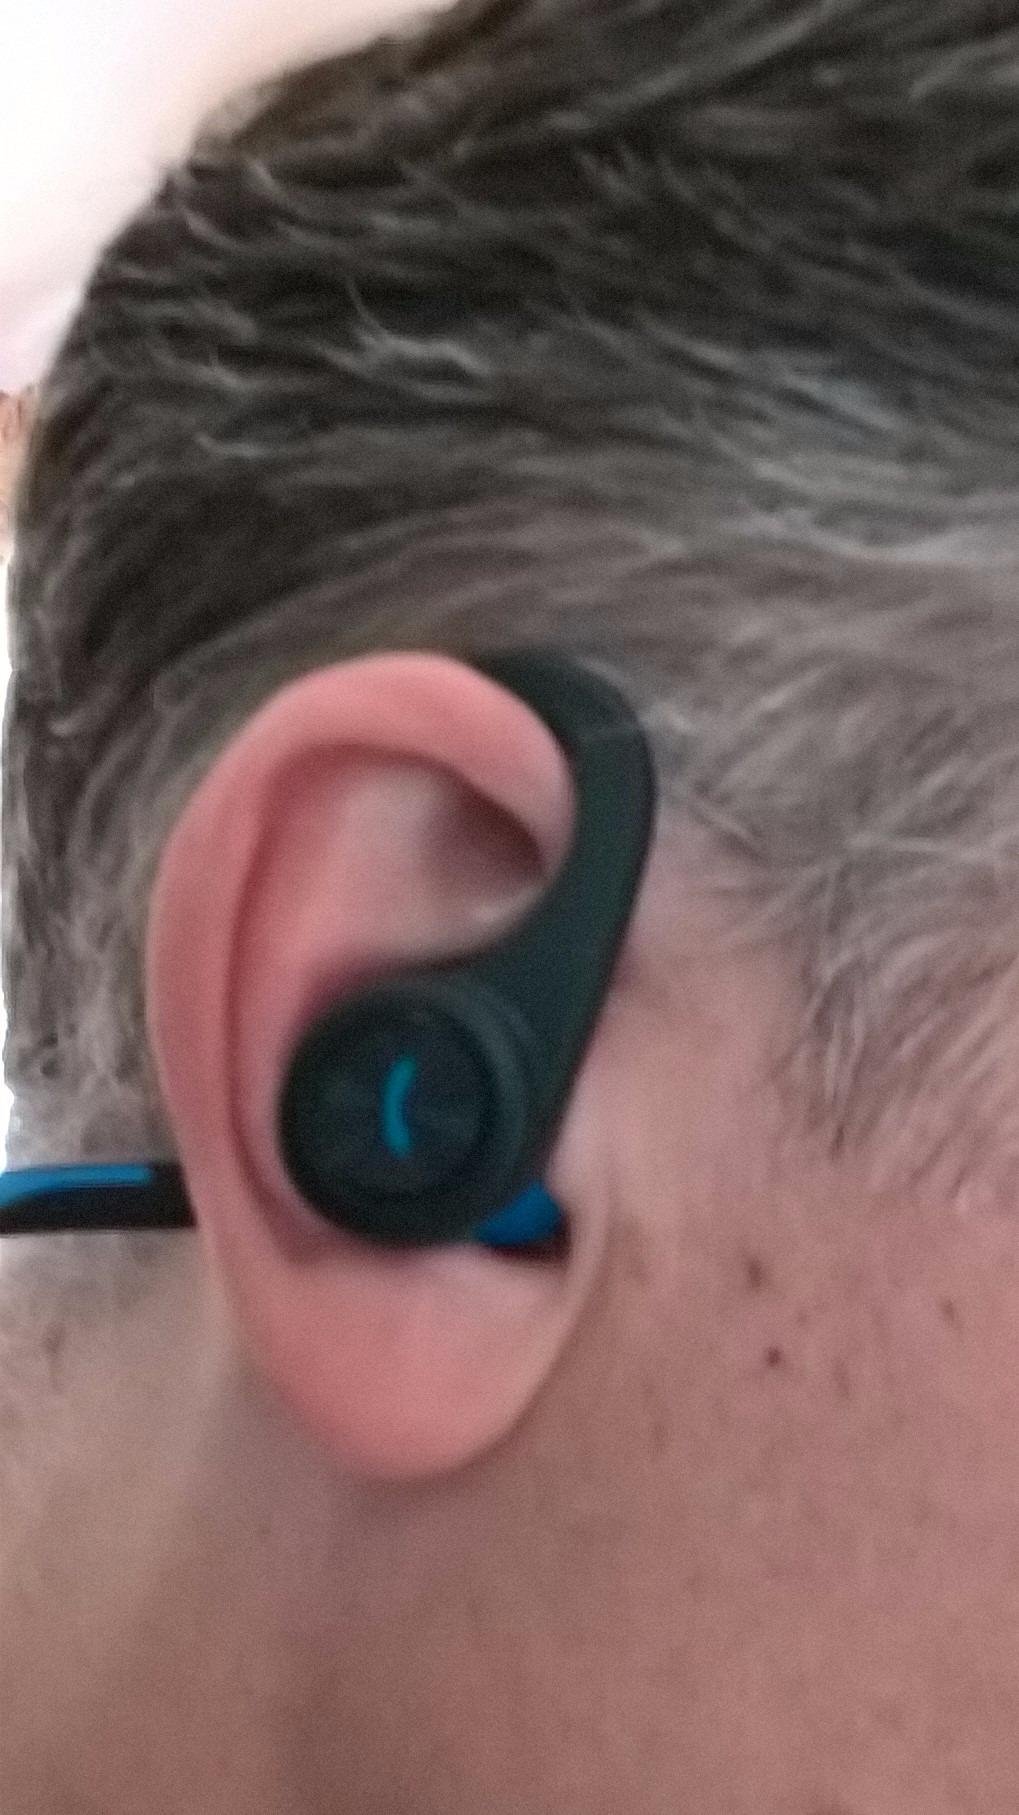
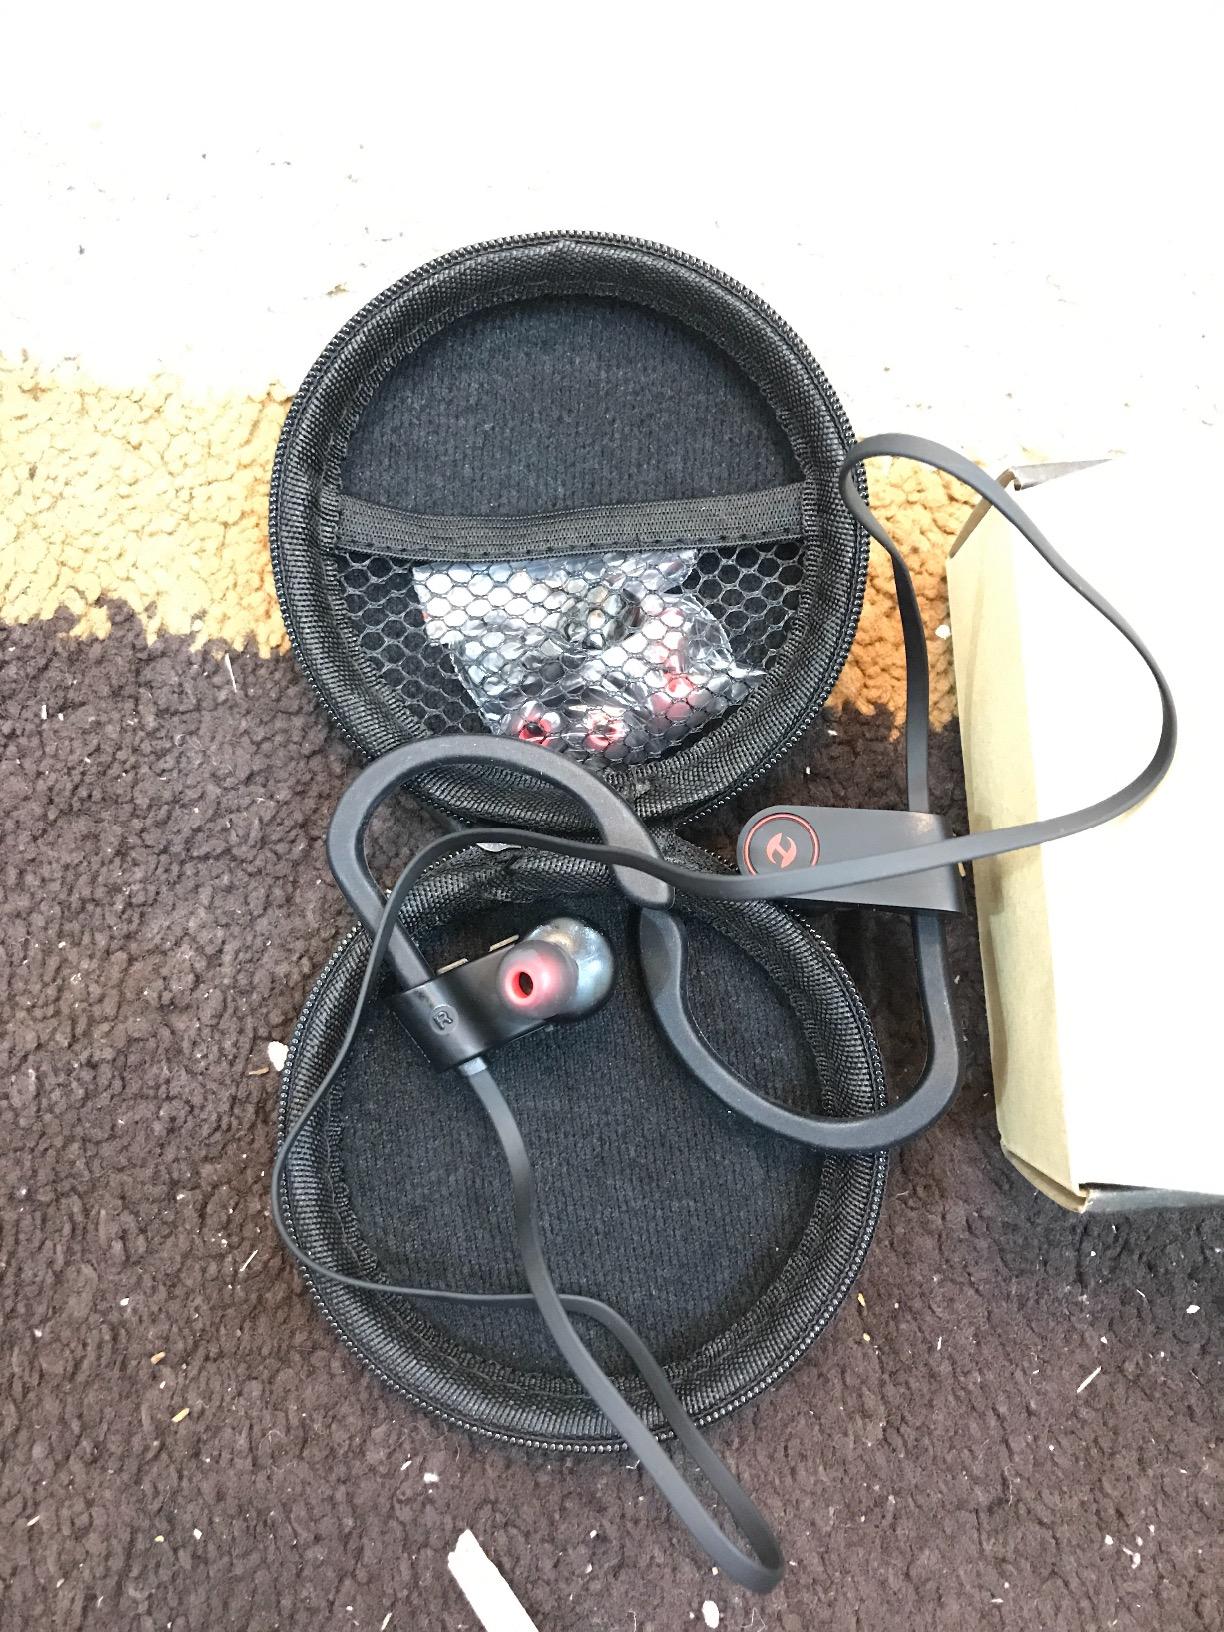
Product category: headphones
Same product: no